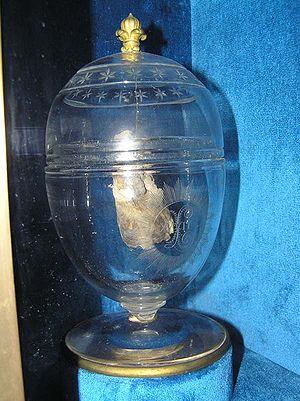
Coeur de Louis XVII, fils de Louis XVI roi de France, mort au temple